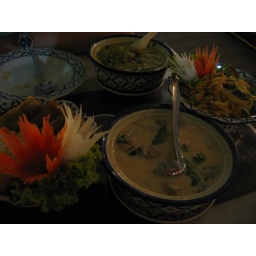
I loved that chicken and coconut soup and the way they decorate the plates with hand cut vegetables in flower shapes!